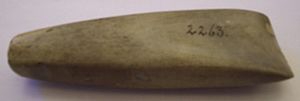
Grubekeramisk kultur
Tværøkse fra Västergötland, tilkommet i den Grubekeramiske tid, anvendtes ofte til træbehandling og bådebyggeri.
Grubekeramisk kultur, betegner en levevis fortrinsvis ved havjagt og fiskeri i tiden omkring 3.100 – 2.900 f.Kr., det vil sige samtidig med, at landbruget var den fremherskende levevis i Danmark. Ved kysterne og de større søer nord for Mälaren i Østsverige opgives landbruget til fordel for en tilværelse hvilende på jagt og indsamling af næring fra havet, og herfra spredes denne mod vest og syd til Sydnorge og Danmark, rundt langs Kattegats kyster.